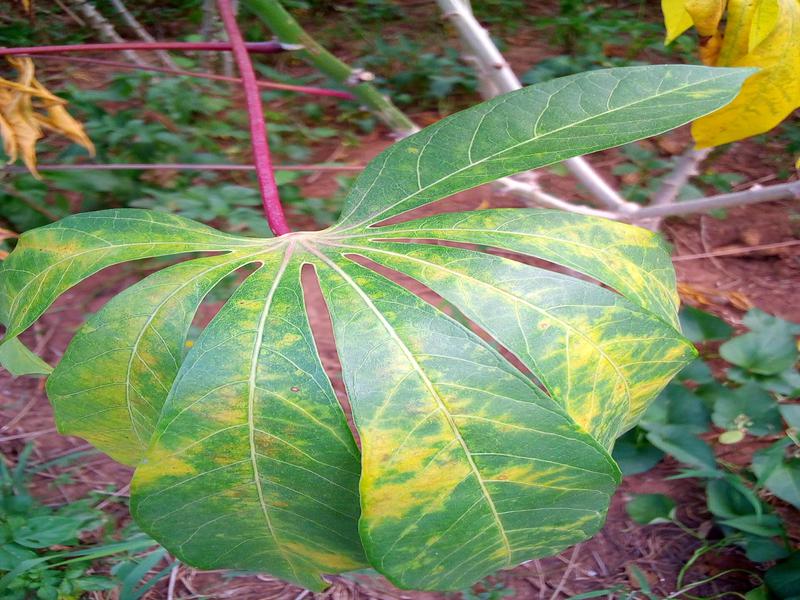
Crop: cassava
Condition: brown_streak_disease